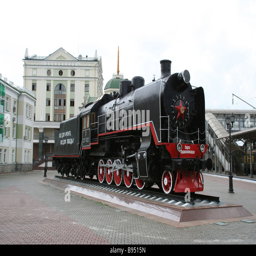
the locomotive monument at the square in front of the train station